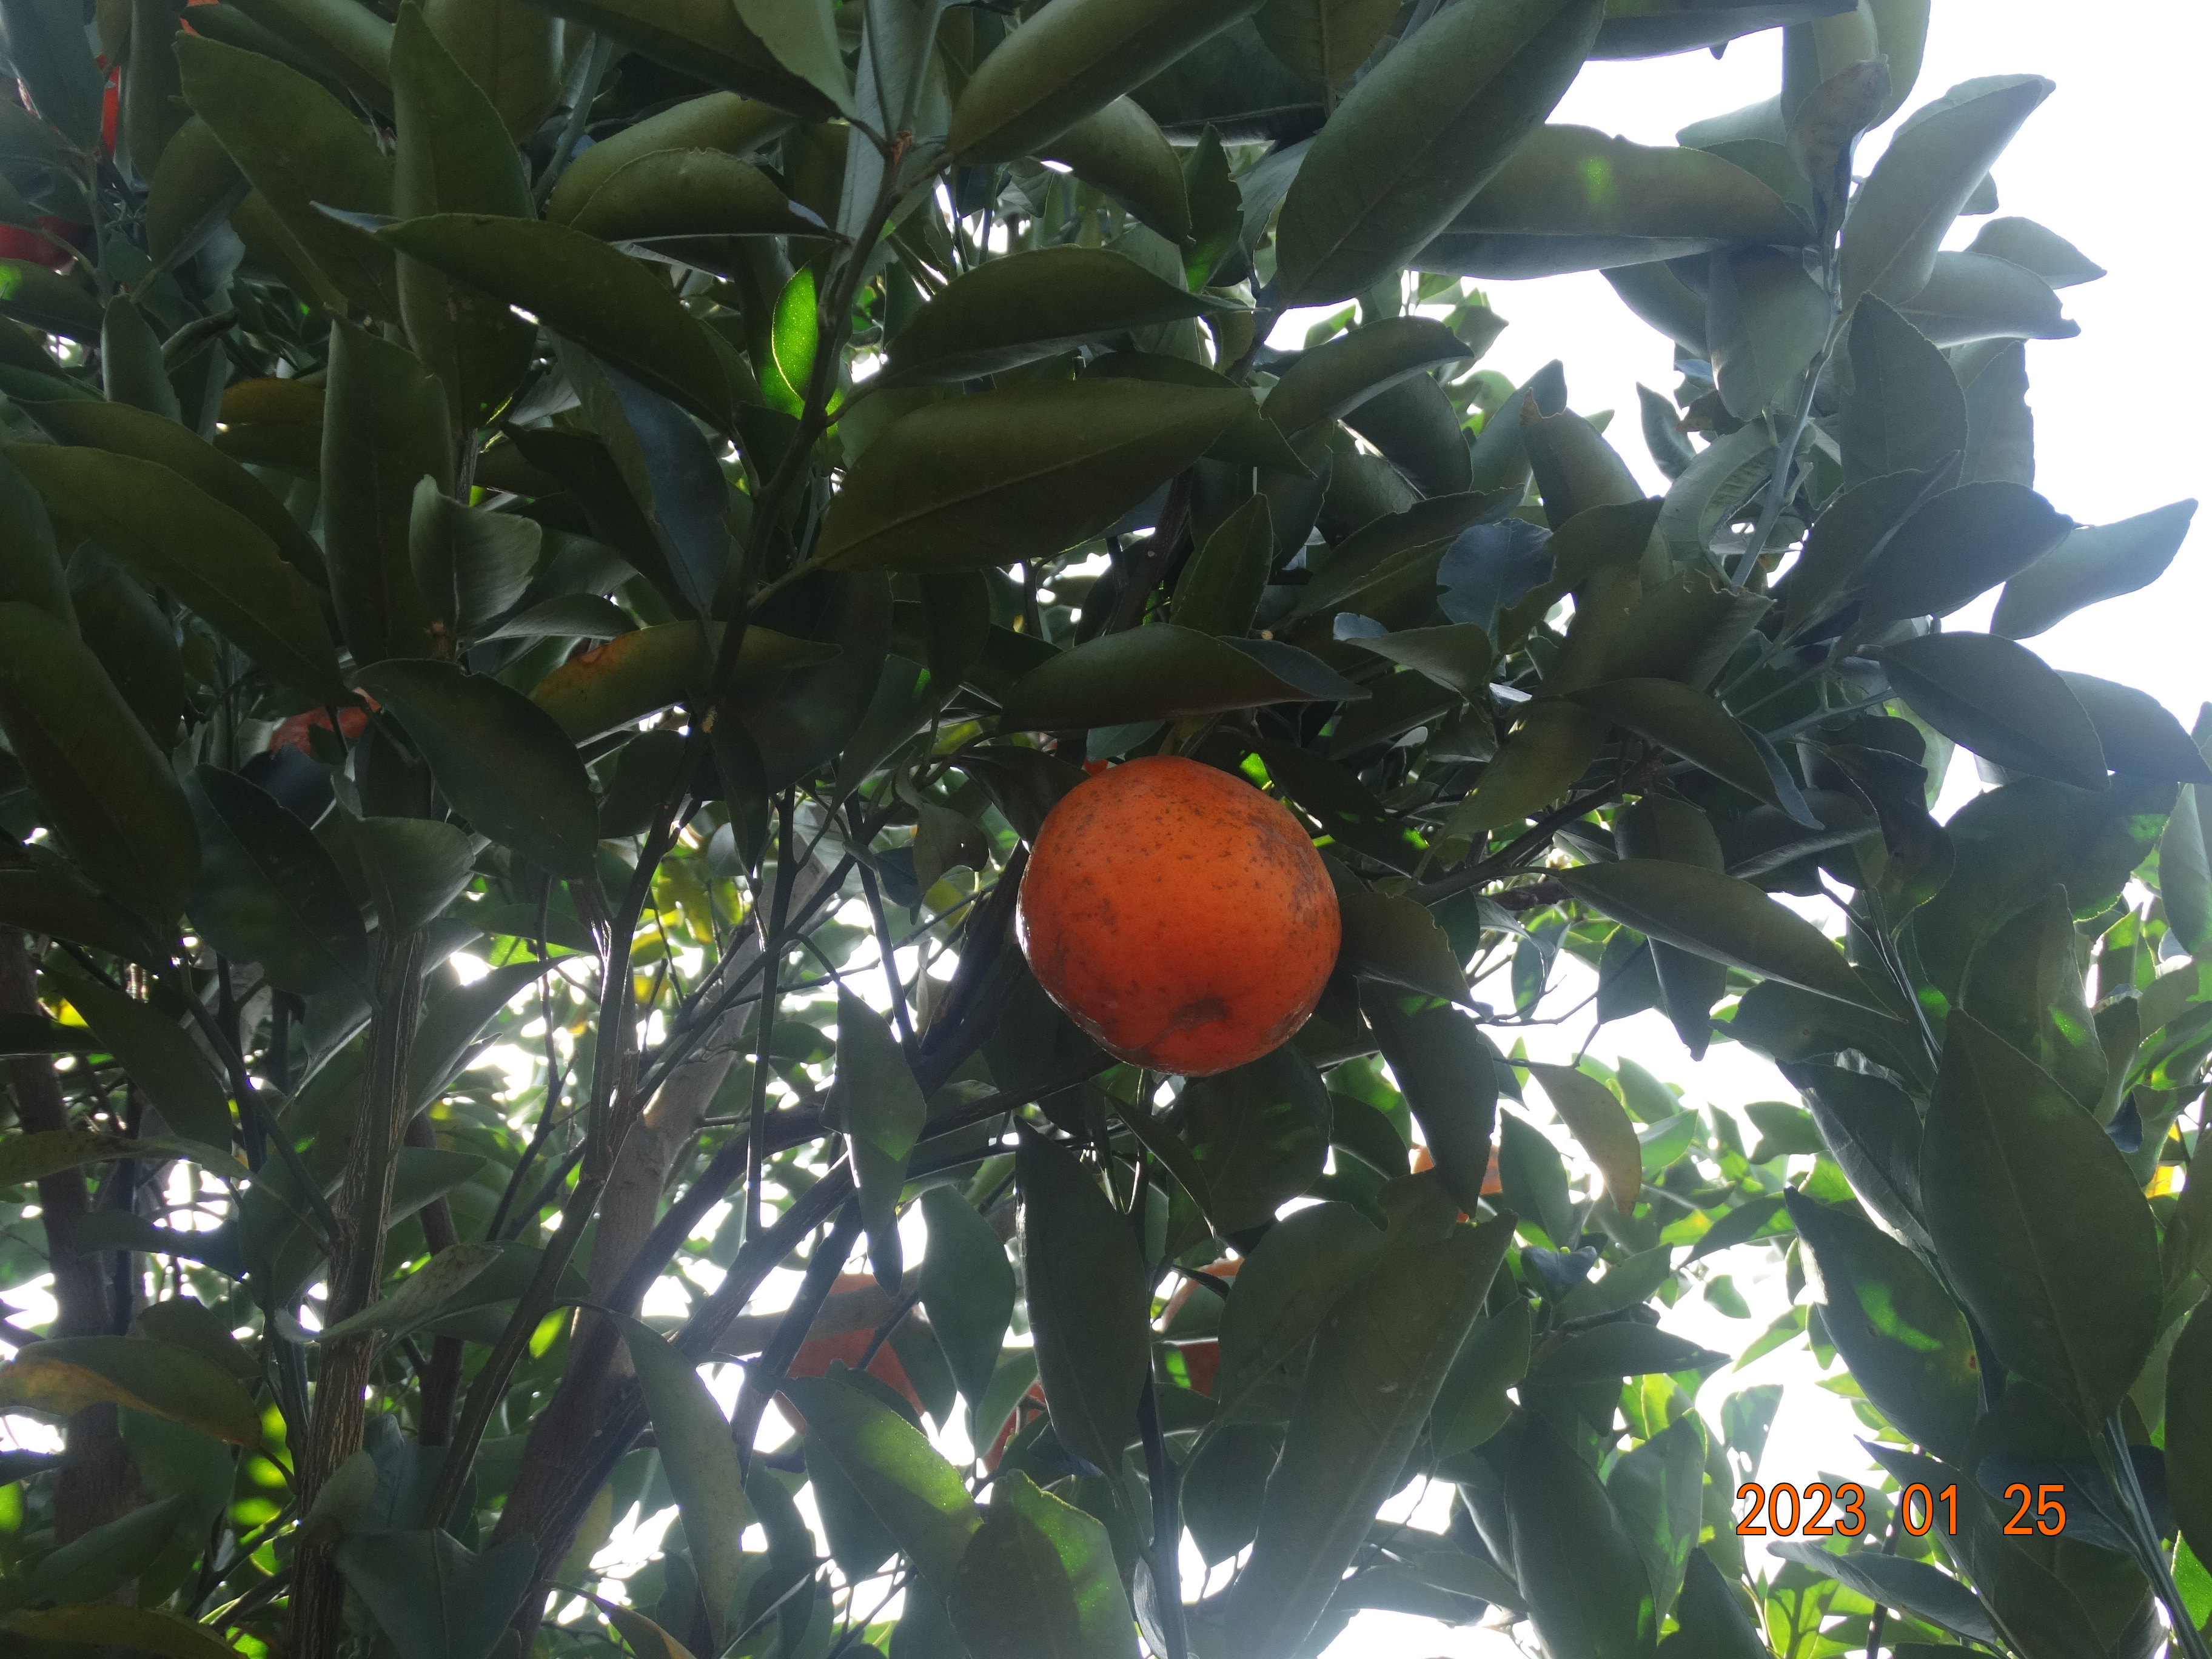
Citrus fruit variety: ponkan